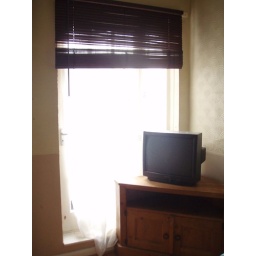
patio door in back room as it was when i bought the house